Goliad massacre

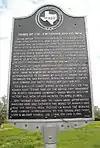
Historical Marker at Fannin Memorial Monument – La Bahia, Texas

The Goliad massacre contributed to the frenzy of the Runaway Scrape. After the executions, the Texians' bodies were piled and burned. Their charred remains were left in the open, unburied, and exposed to vultures and coyotes. Nearly one month later, word reached La Bahia (Goliad) that Santa Anna had been defeated and had surrendered while trying to flee at the Battle of San Jacinto. General Thomas J. Rusk found the remains of the massacre victims in June 1836 and gave orders for a formal military funeral. The remains were interred at a location southeast of the Presidio la Bahia. This has since been preserved and designated as the Fannin Memorial Monument. The location of the gravesite was forgotten until 1930, when human bone fragments were discovered by a group of Boy Scouts and their leader. The massacre is commemorated in Walt Whitman's poem "Song of Myself", section 34. This is featured in his collected poems titled "Leaves of Grass". In 1939, the Fannin Memorial Monument by Raoul Josset was erected at the gravesite. It features an art deco relief sculpture and the names of the men who were killed.370 known names of the dead